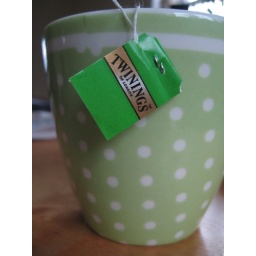
A cup of green tea in a green cup